Politics of Edinburgh

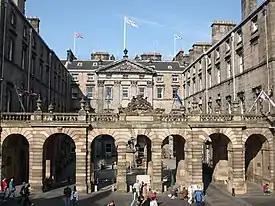
Edinburgh City Chambers, headquarters of the council

The current Lord Provost of Edinburgh is Robert Aldridge, who replaced Frank Ross in 2022. In Scotland, the Lord Provost fulfils many similar roles to that of a Mayor in some other countries. Cllr Aldridge has been on the Council since 1984, previously leading the Liberal Democrat group, and was elected unanimously. He was the first Lord Provost to welcome a new monarch (Charles III) to Edinburgh with the Ceremony of the Keys since 1952.